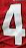
Number: 4